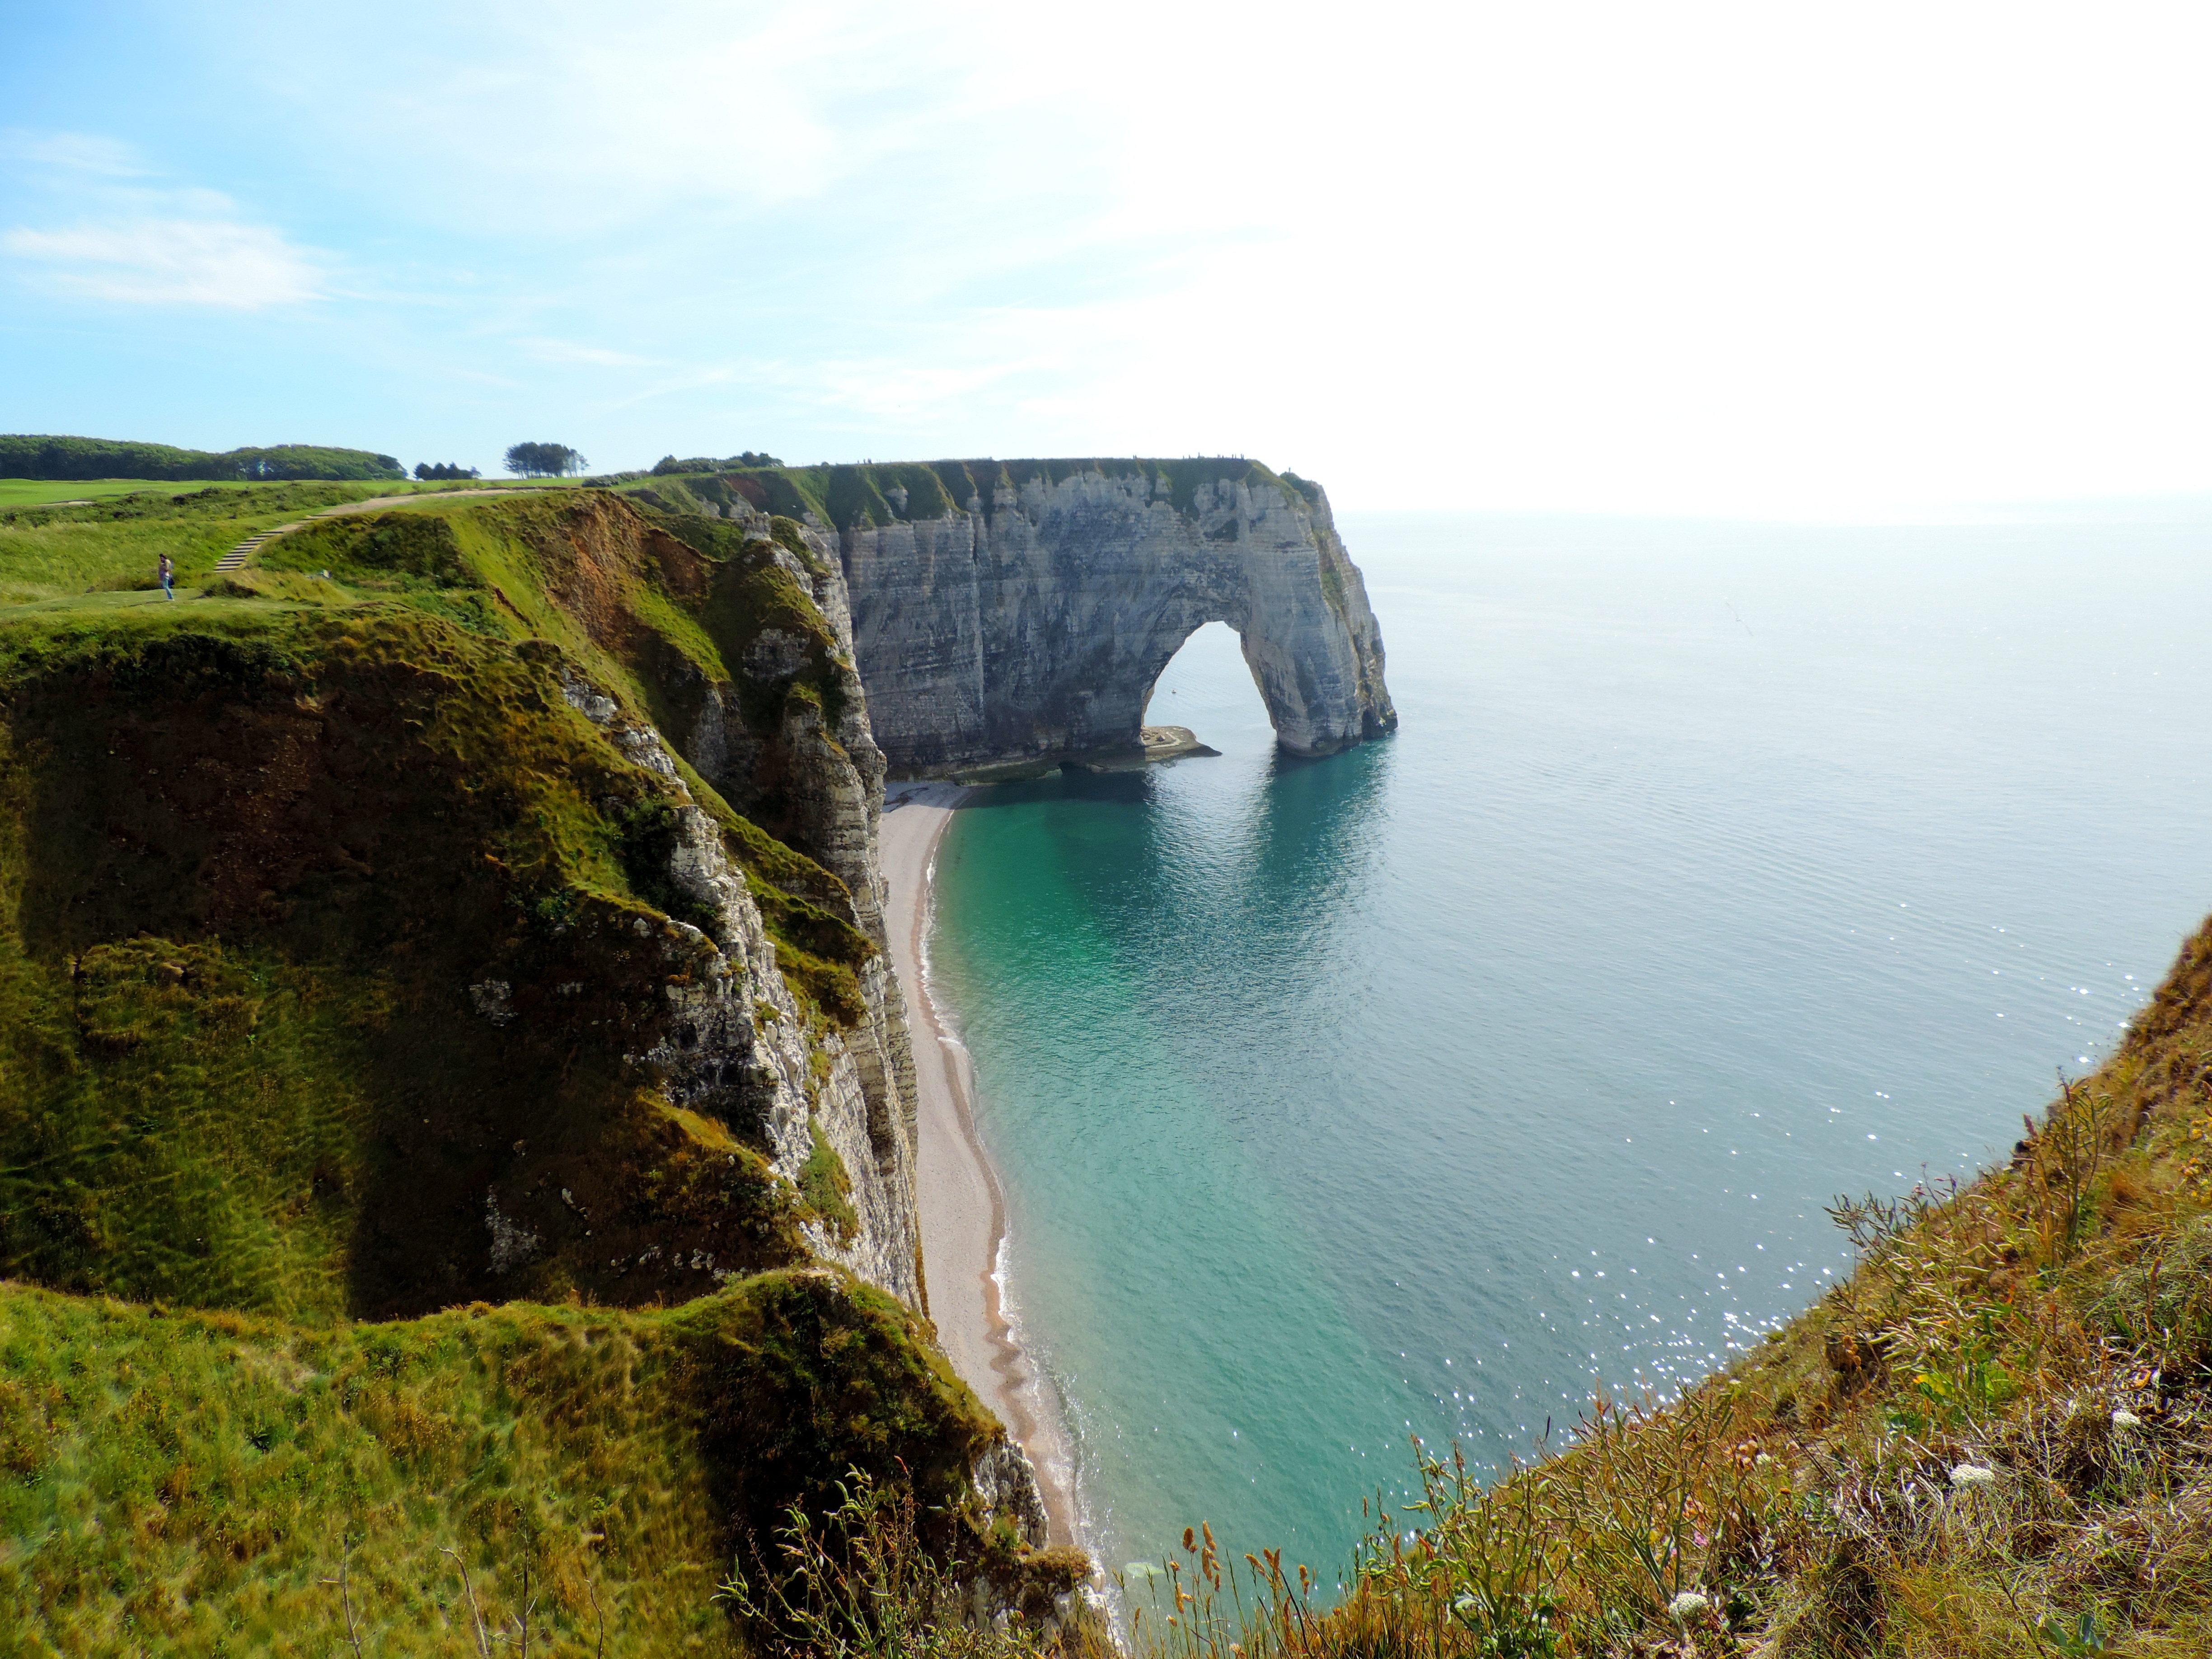
sea, coast, water, nature, rock, ocean, waterfall, view, cliff, bay, fjord, reservoir, terrain, waterway, body of water, rocks, water feature, the coast, the cliffs